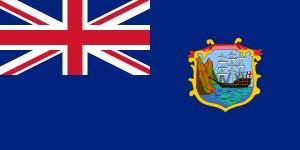
Le drapeau de Sainte-Hélène est adopté le 14 octobre 1984.